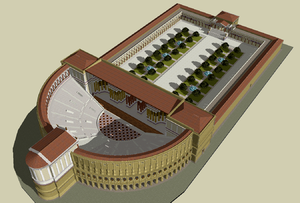
L'Ara Pacis ou Autel de la Paix est un monument de la Rome antique édifié par le premier empereur romain Auguste entre 13 et 9 av. J.-C., en l'honneur de Pax, déesse de la Paix. Il se trouve sur la Via Flaminia dans la zone septentrionale du Champ de Mars, dédiée à la célébration des victoires romaines. C'est un lieu symbolique du retour à la Paix car c'est là que les soldats et leur commandant, de retour de leur campagne militaire, effectuent les rites qui clôturent leur activité guerrière.
Le théâtre de Pompée est un théâtre romain situé au Champ de Mars, à Rome, dans l'actuel rione du Parione, construit par le consul romain Pompée, « un des grands conquérants de Rome » entre 61 et 55 av. J.-C.